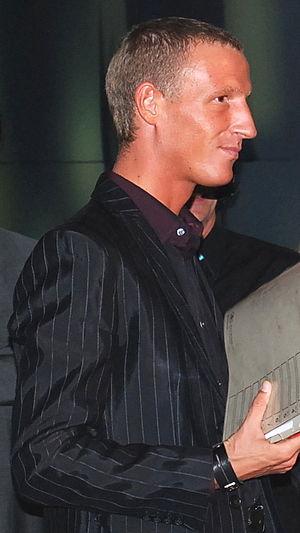
Stefan Petzner, né le 17 janvier 1981 à Laßnitz bei Murau, est un homme politique autrichien.